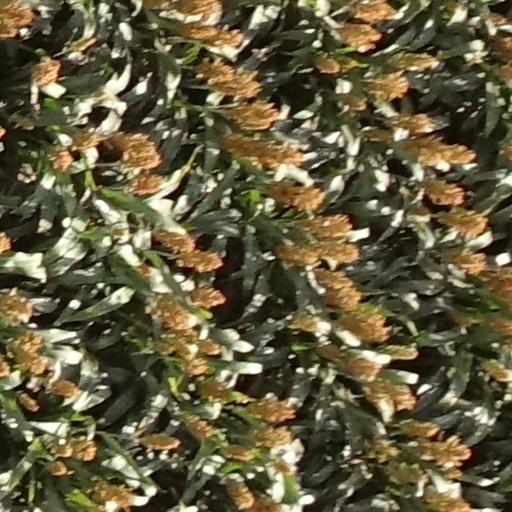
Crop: sorghum